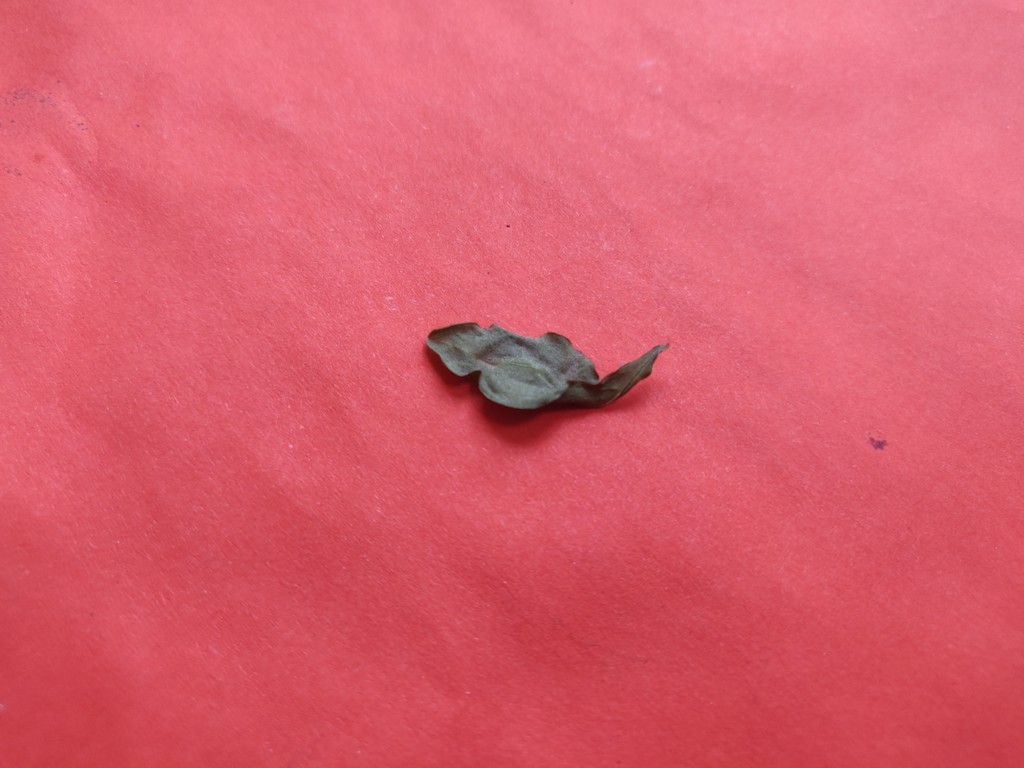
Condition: Dried
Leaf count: single
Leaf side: unknown